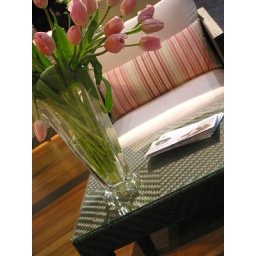
Vase of pink tulips on a coffee table in from of a chair in a living room